Northlake, Georgia

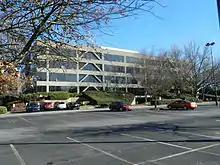
Kroger Atlanta Regional Headquarters

The Northlake business district is centered at the juncture of I-285 and Lavista Road and is composed primarily of low- and medium-density office parks. With about 11 million square feet of office space, Northlake is among the smallest submarkets in metro Atlanta. Major organizations occupying space in Northlake include Emory Orthopaedic and Spine Hospital and Kroger's Atlanta-area headquarters. Northlake usually has among the lowest vacancy rates in metro Atlanta. Northlake Mall opened in 1971 as the fifth mall to open in DeKalb County, and it was renovated in the 1990s.